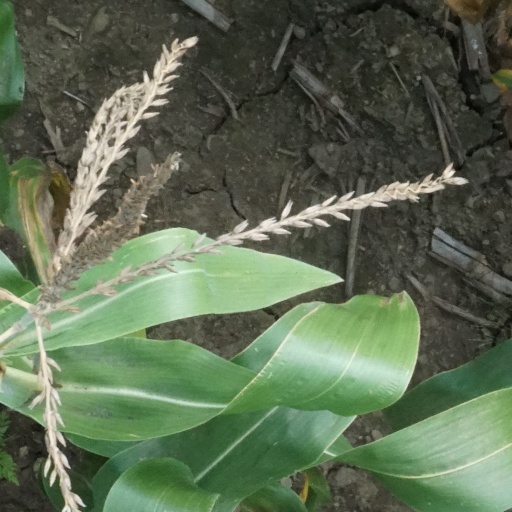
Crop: maize; corn